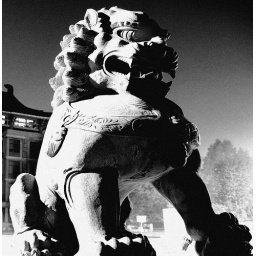
stone lion in front of the library of Peking University